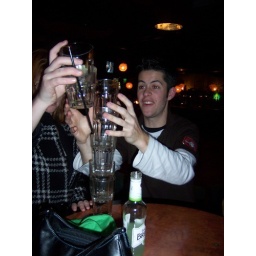
Simon REALLY wants that last glass in his tower